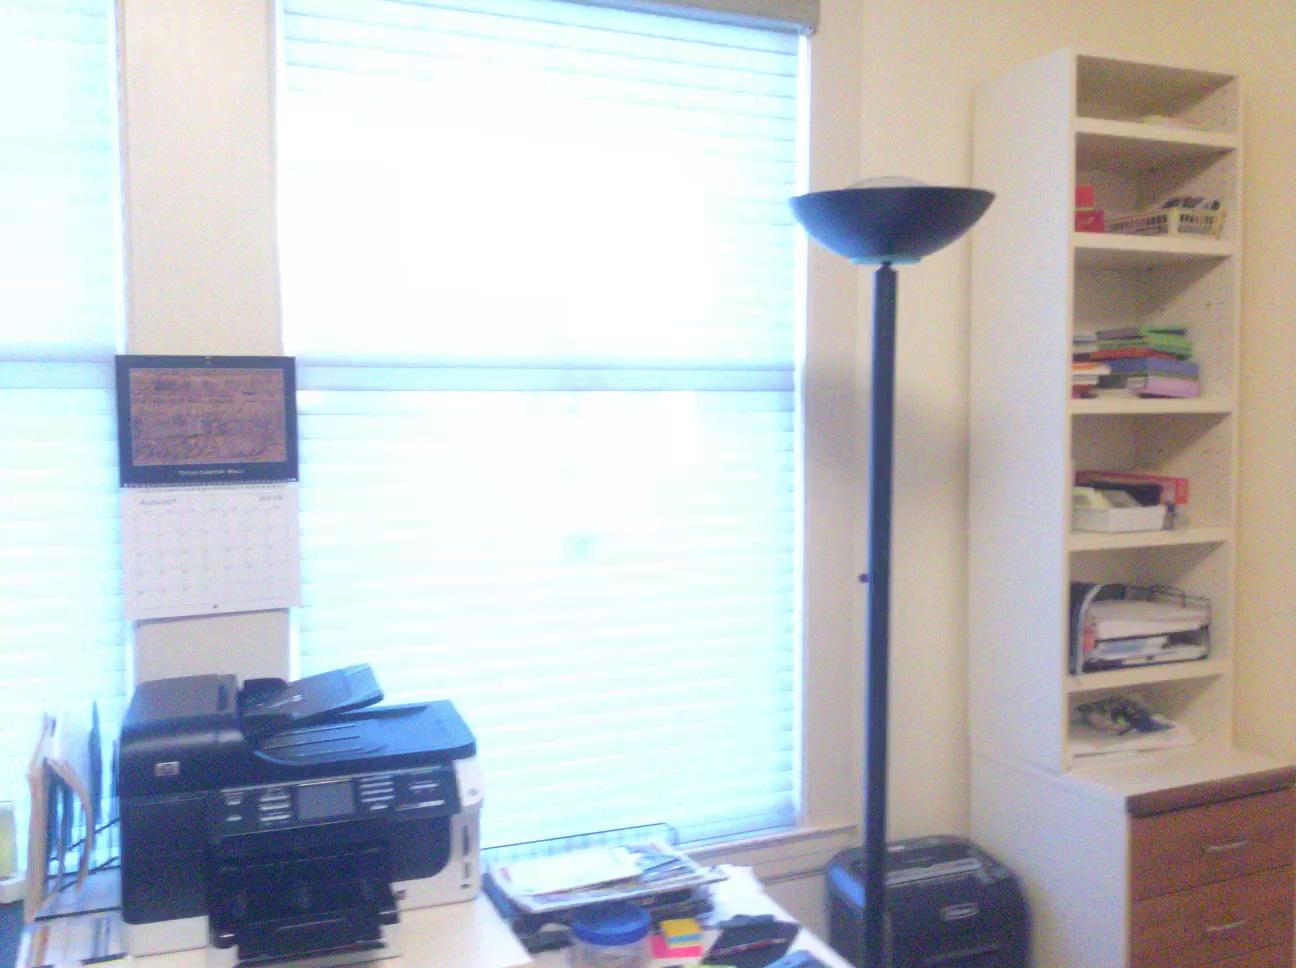
Question: Can the table fit right of the printer from the world's perspective? Final answer should be yes or no.
Answer: Yes